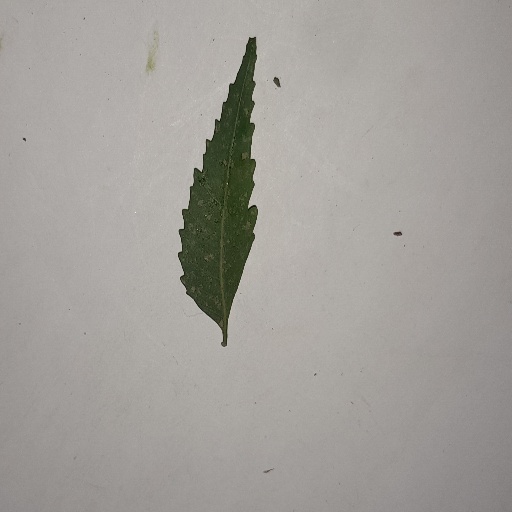
Species: Neem
Leaf condition: Powdery Mildew